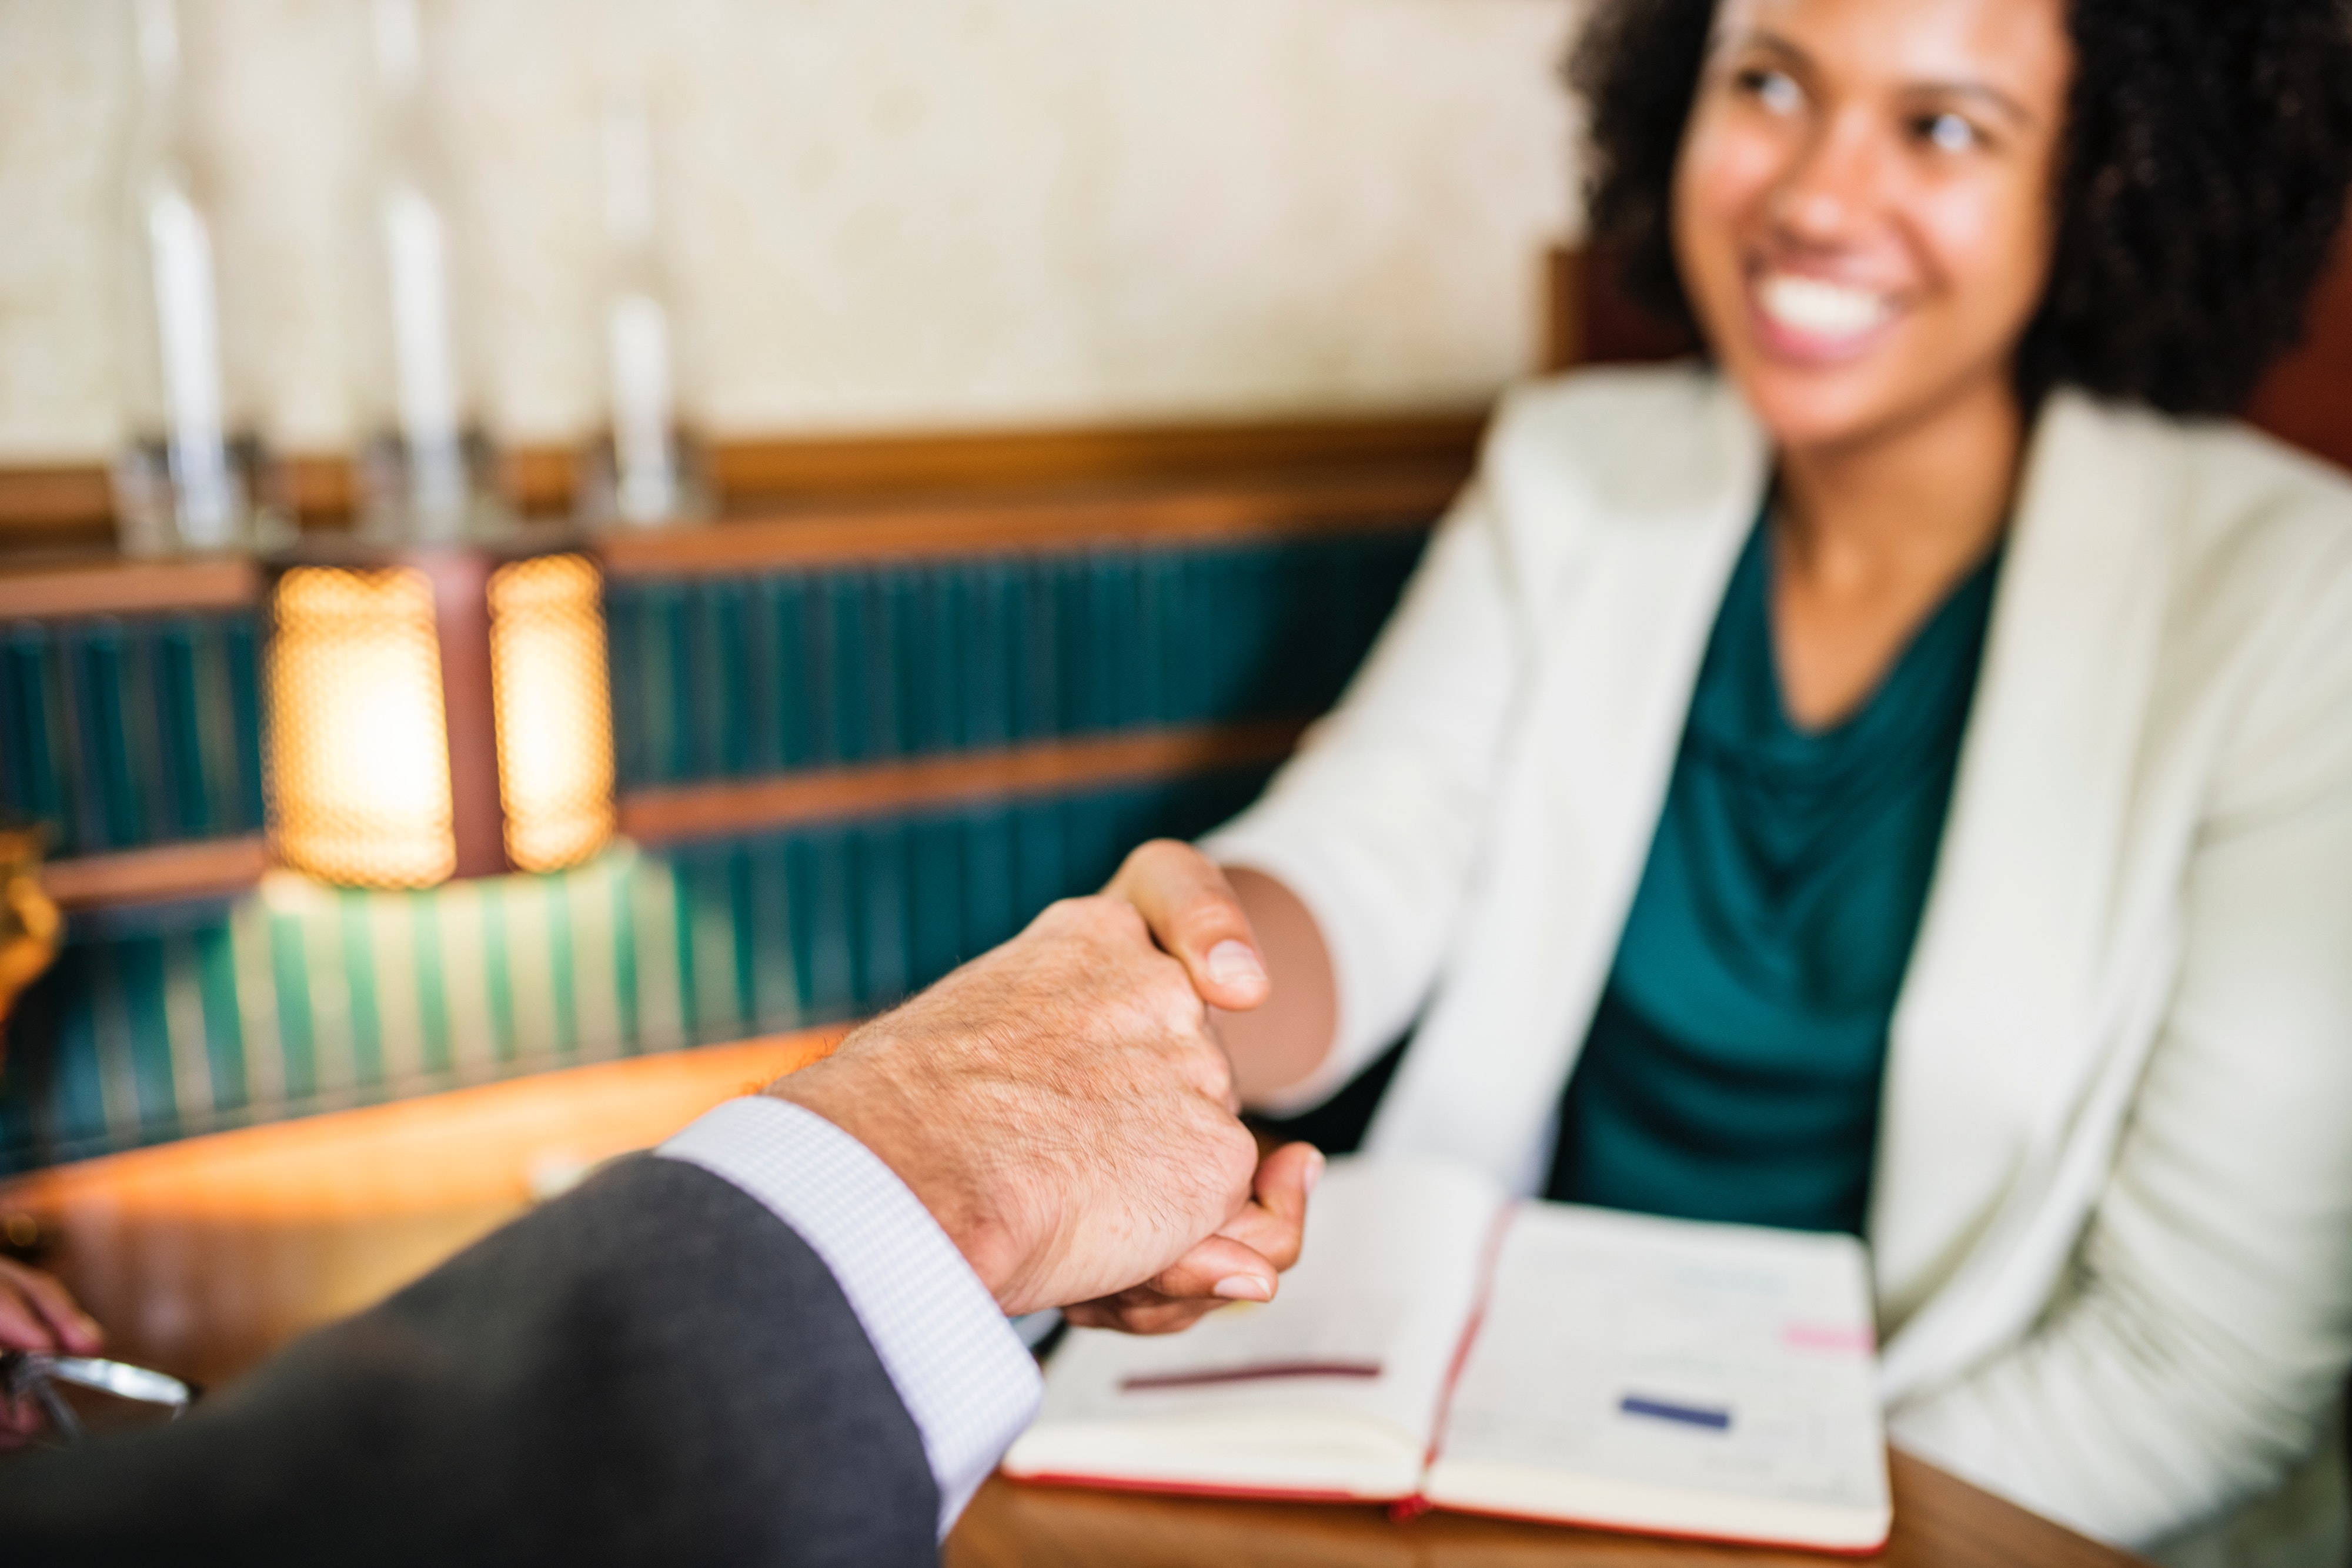
job, businessperson, white collar worker, employment, hand, management, business, gesture